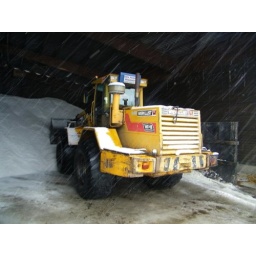
gemaakt door marco sportel in winschoten otterlaan / wezelaan en depo van rijkswaterstaat